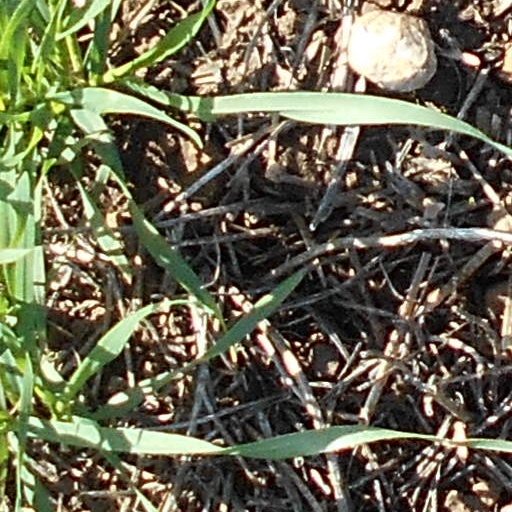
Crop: wheat